Conny Bloom

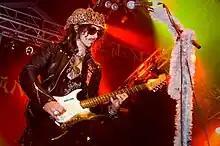
Bloom performing with Hanoi Rocks at Ilosaarirock 2008 festival

Conny Bloom is the stage name for Ulf Conny Blomqvist, (born 23 November 1964 in Stockholm) who is a Swedish guitarist and songwriter. He is best known as the frontman for the funk metal band, Electric Boys. Bloom also served a stint as a guitarist of the Finnish rock band Hanoi Rocks and in Silver Ginger 5.